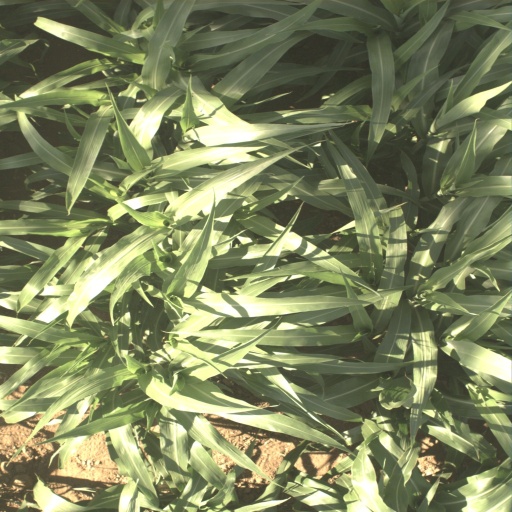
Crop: sorghum